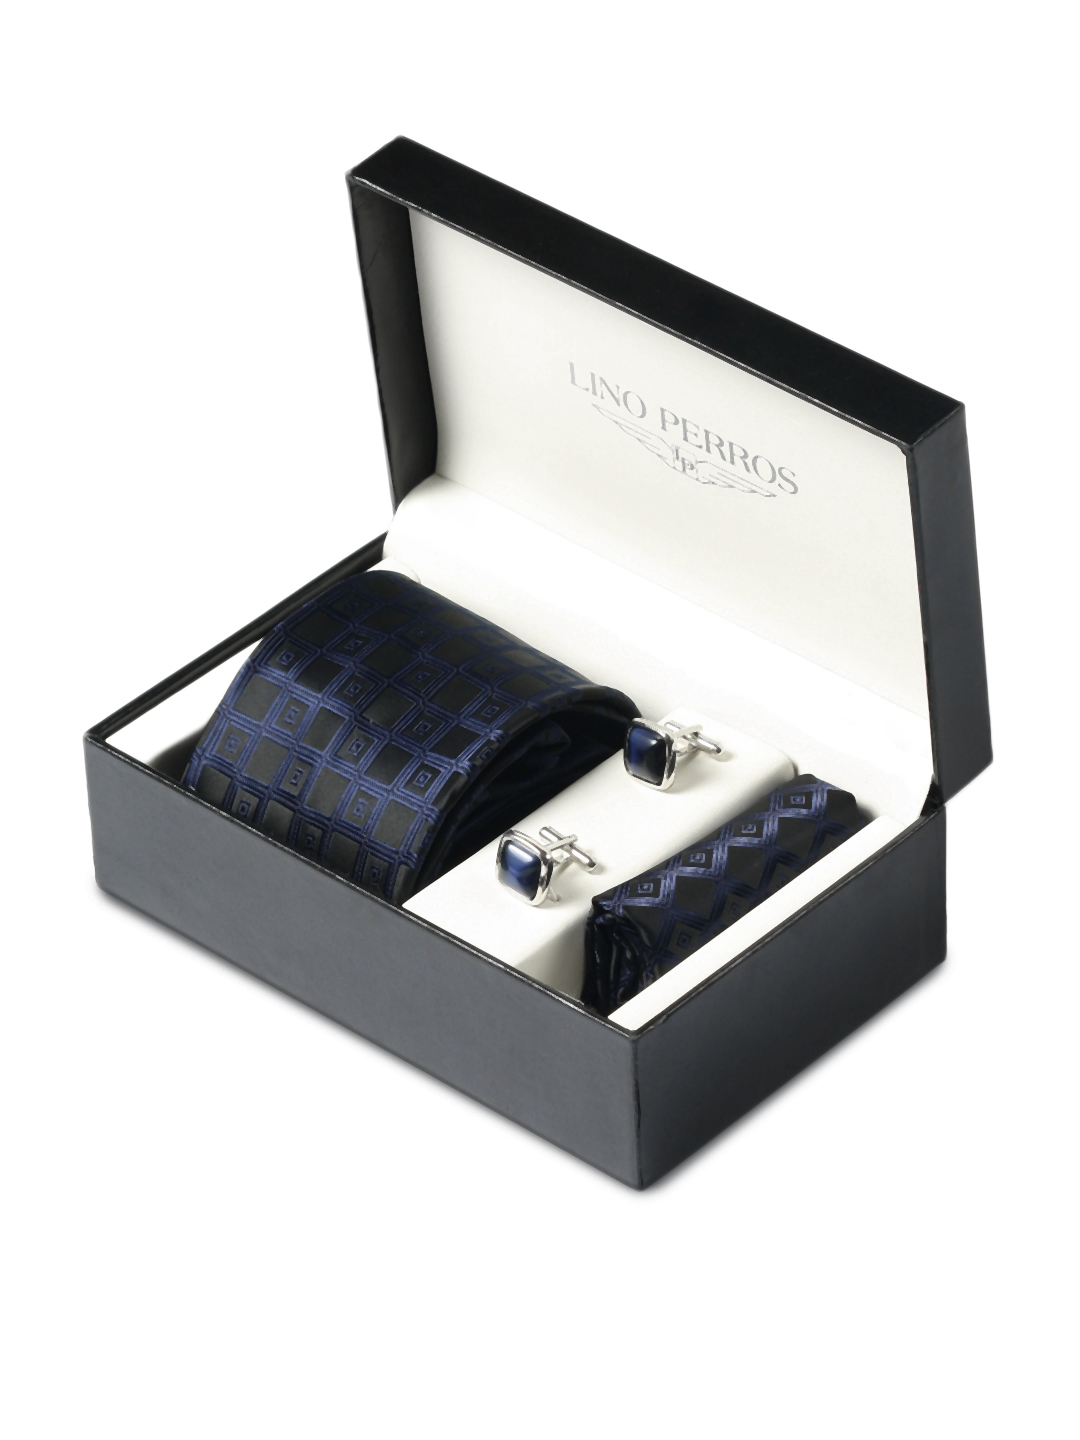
Lino Perros Men Formal Blue Accessory Gift Set
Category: Accessories / Accessories / Accessory Gift Set
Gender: Men
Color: Blue
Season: Winter 2015
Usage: Formal